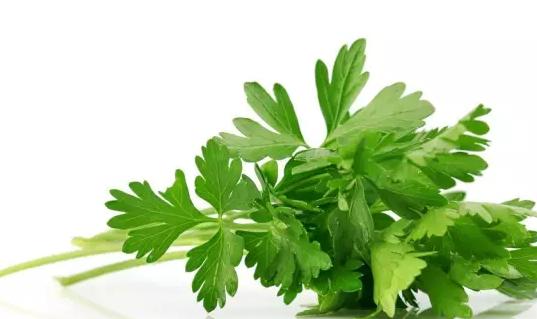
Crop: unknown
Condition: celery